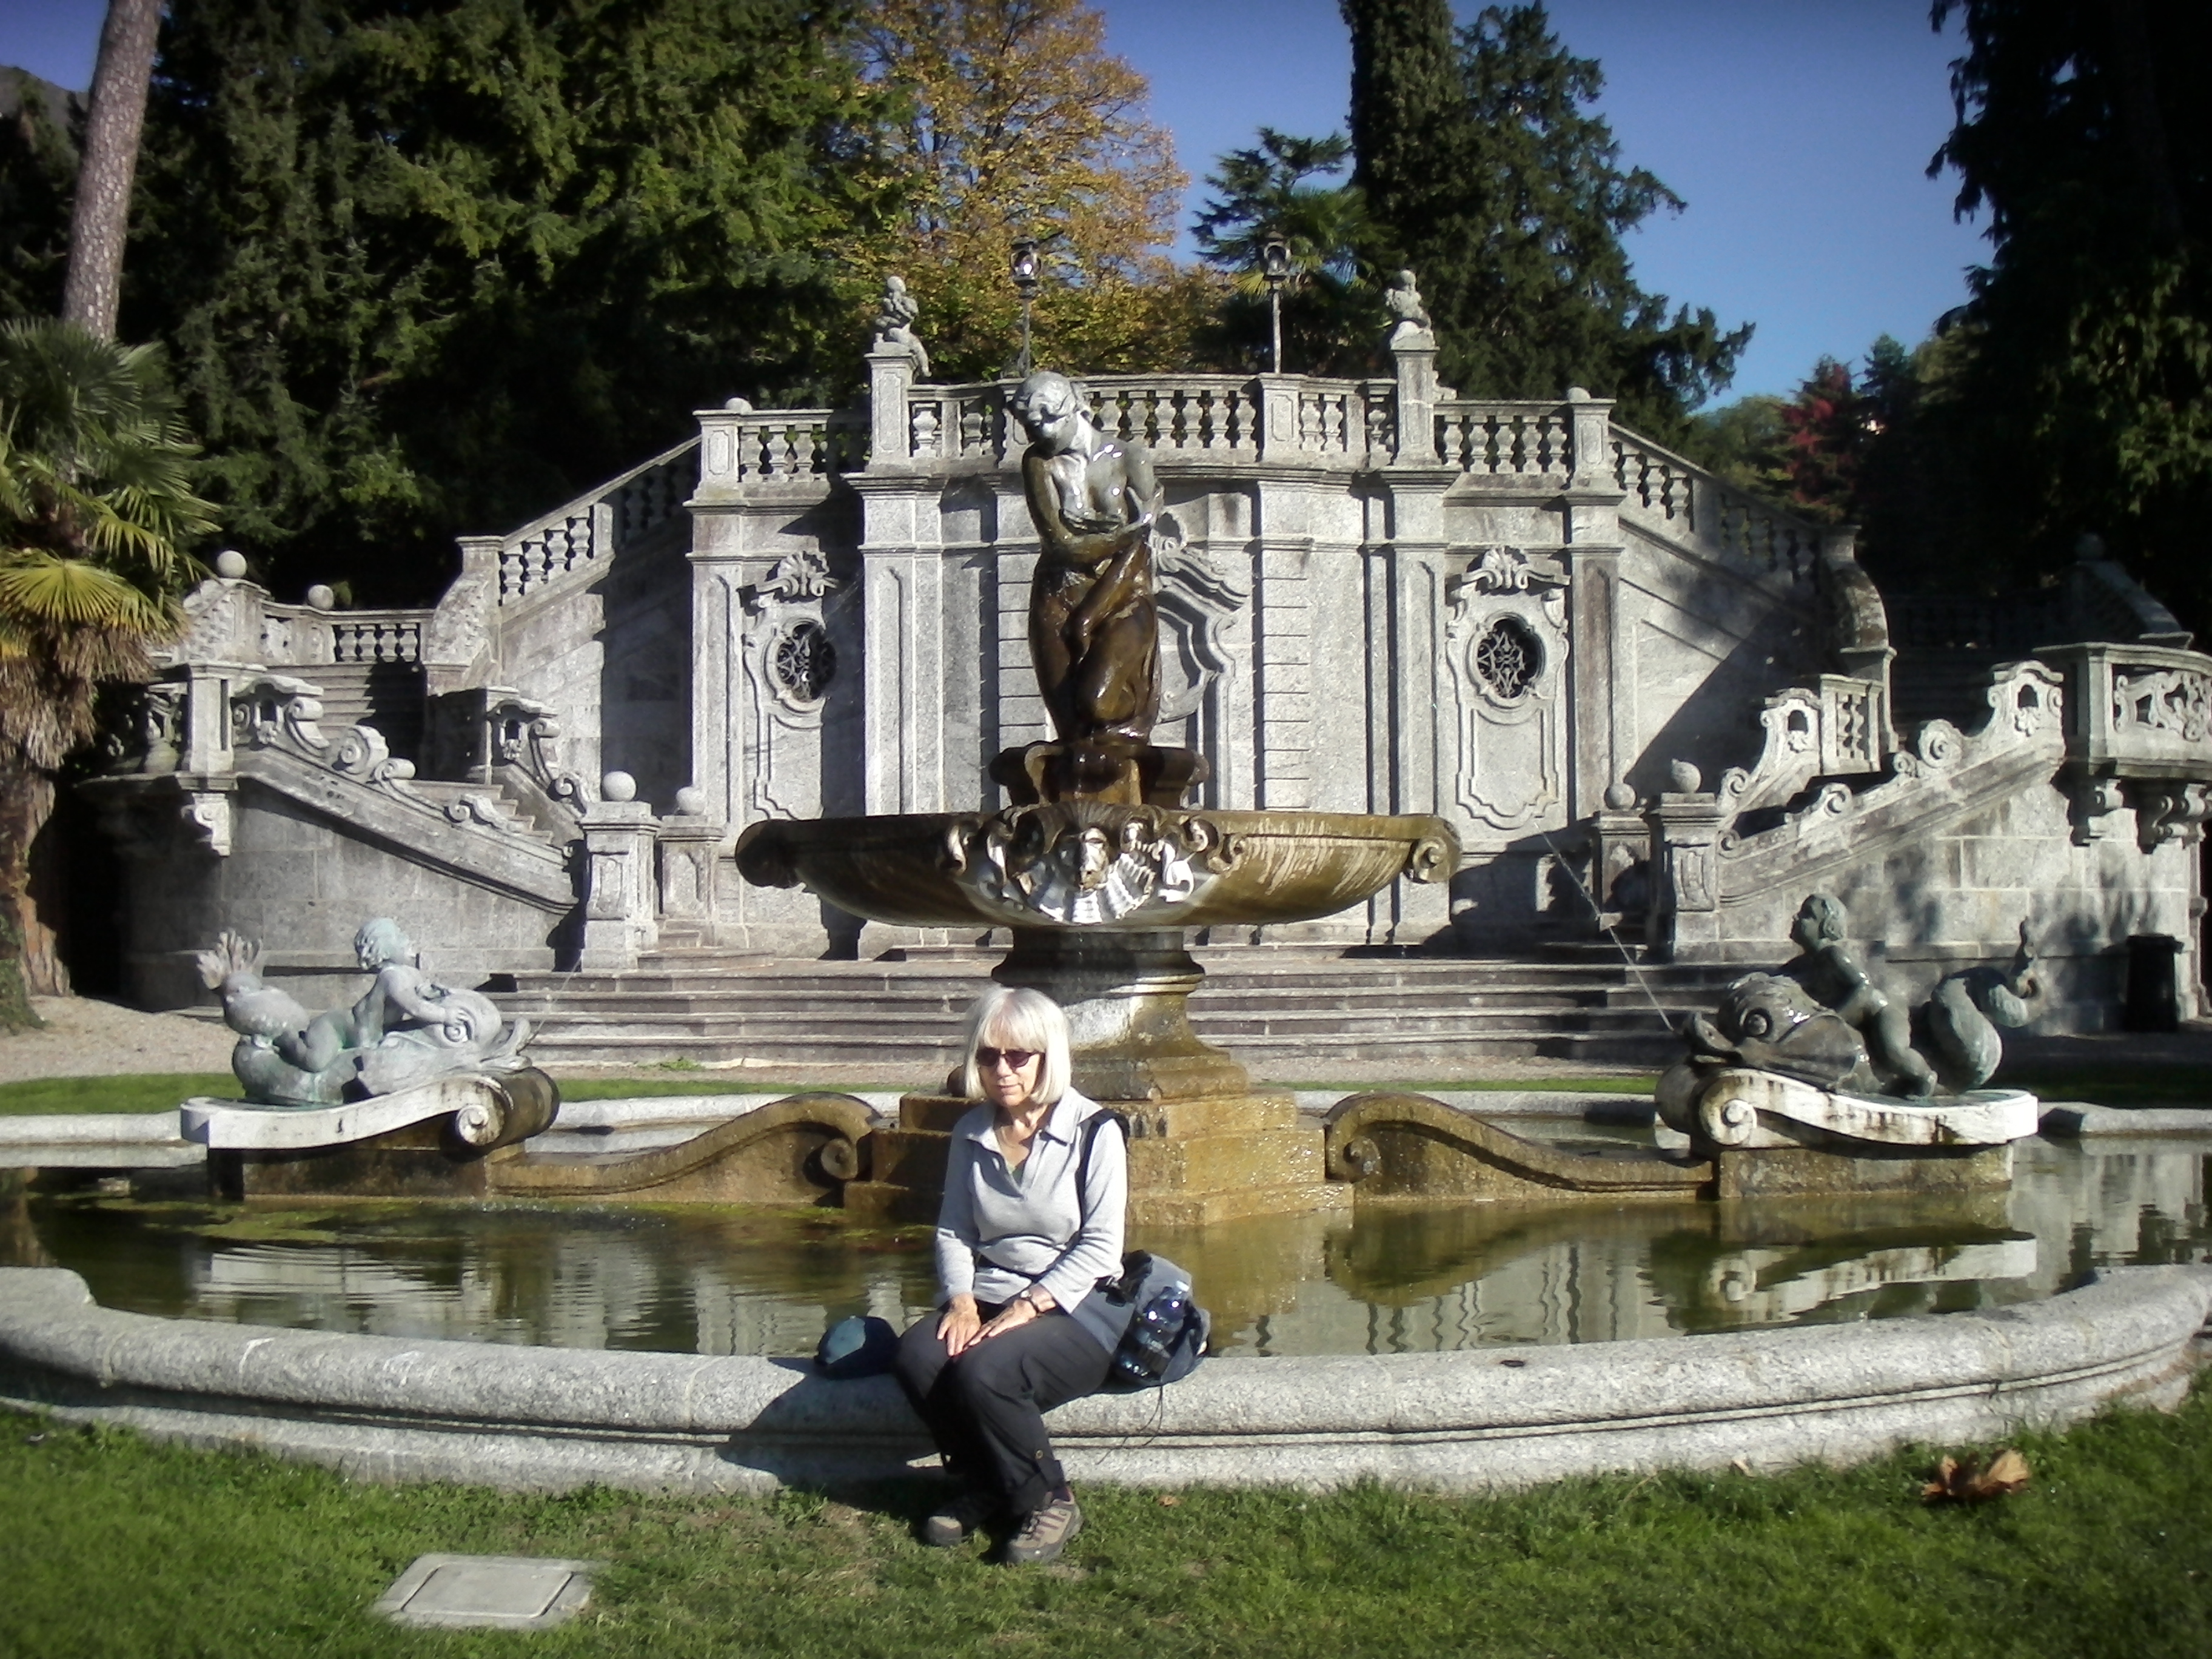
nature, architecture, tree, photography, water feature, building, leisure, tourism, estate, fountain, villa